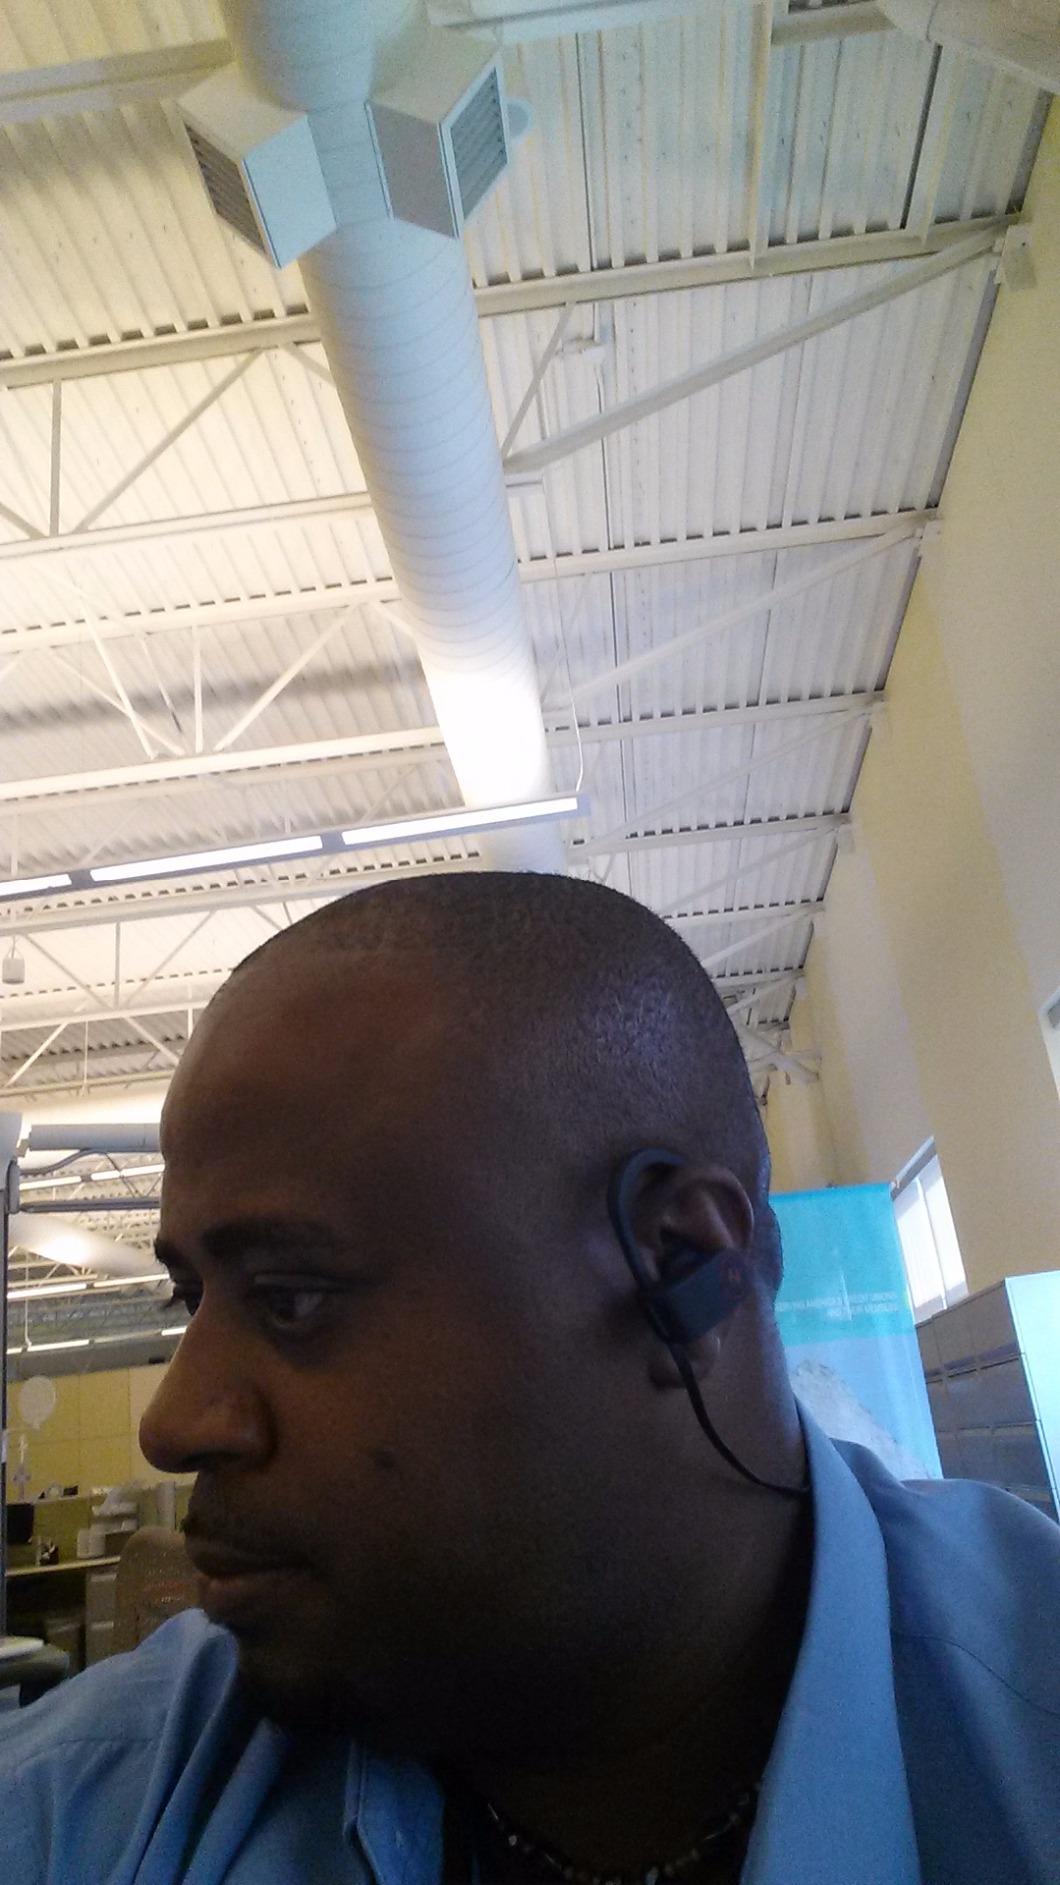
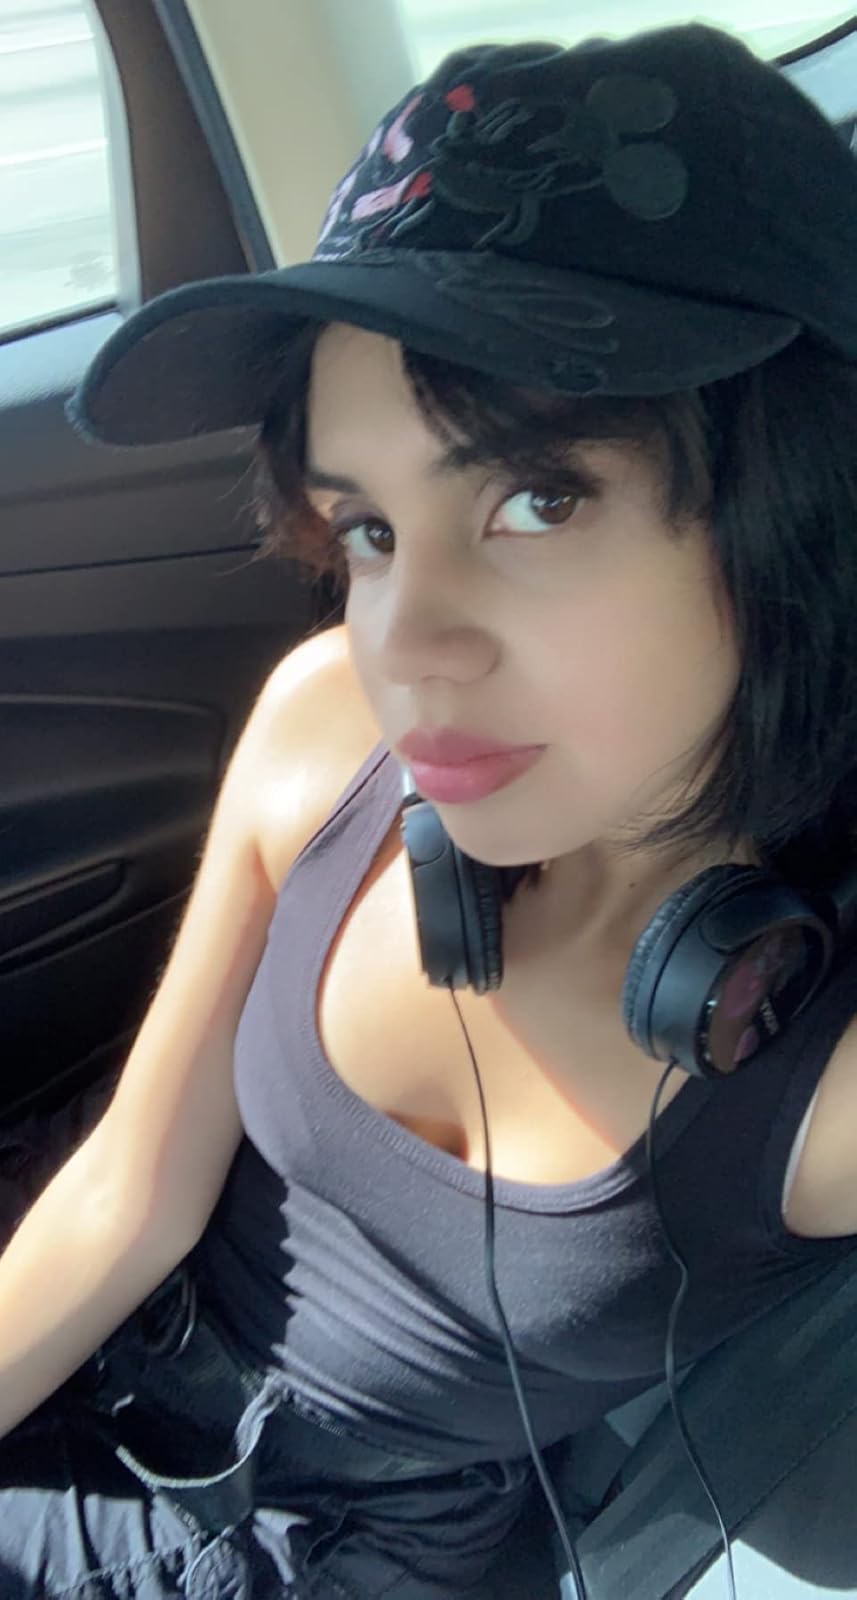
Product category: headphones
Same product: no